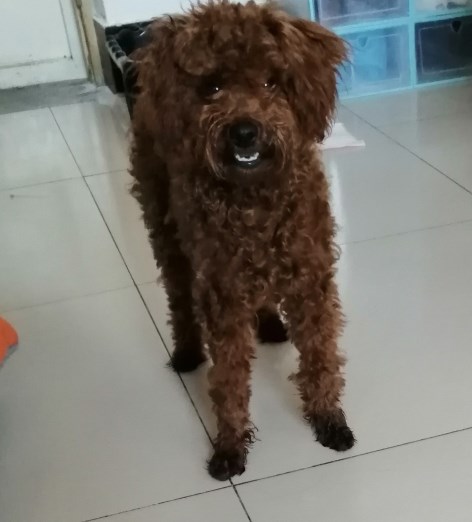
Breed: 7449-n000128-teddy